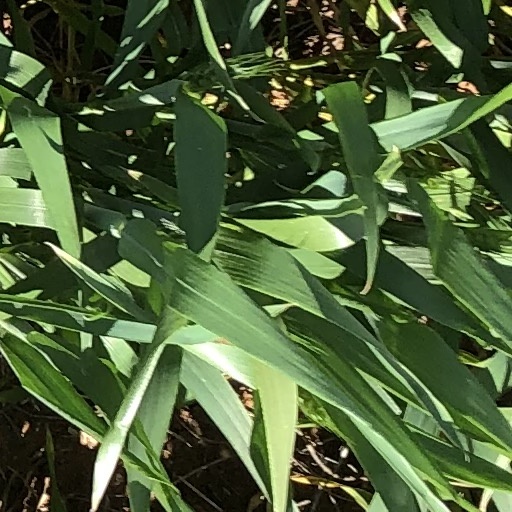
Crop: wheat